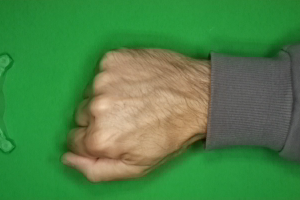
Label: rock